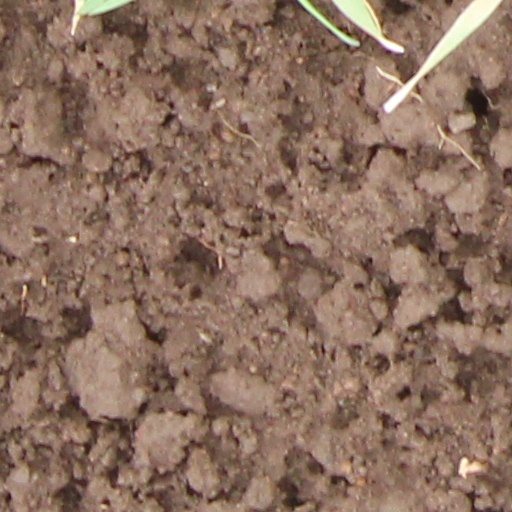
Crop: wheat